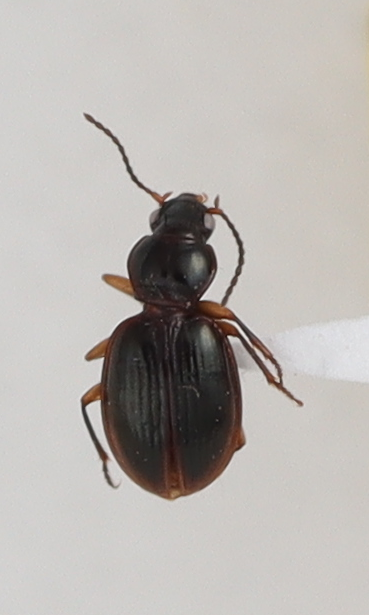
Scientific name: Mecyclothorax konanus
Plot: 6
Trap: W
Collected: 20200804